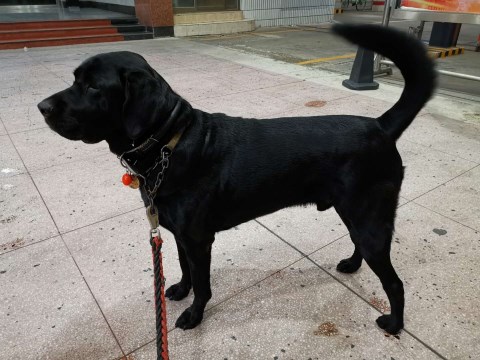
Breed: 3580-n000122-Labrador_retriever